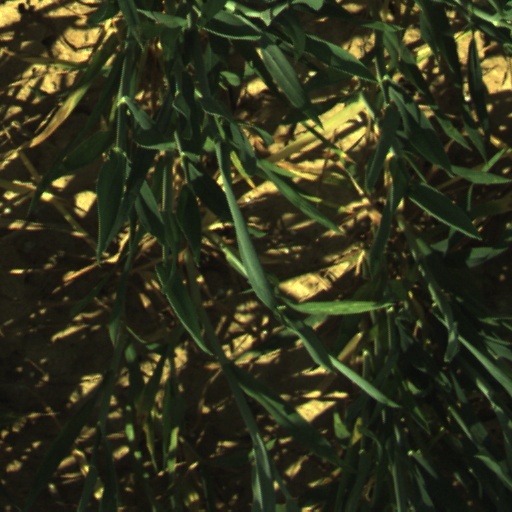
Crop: wheat